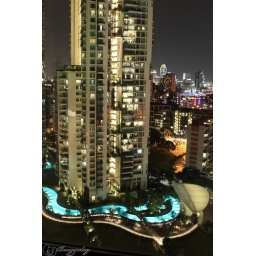
view from our hotel room is this building with a moot-like swimming pool around the base